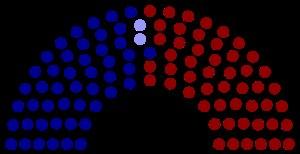
Le 115ᵉ congrès des États-Unis est la législature fédérale américaine qui se réunit à Washington, D.C. du 3 janvier 2017 au 3 janvier 2019. Elle est inaugurée à la fin du mandat de Barack Obama et se poursuit sur les deux premières années de la présidence de Donald Trump.
Depuis 1913, chaque État membre des États-Unis élit deux sénateurs au Congrès fédéral. Le dix-septième amendement à la Constitution des États-Unis, voté en 1913, permet l'élection directe des sénateurs par les citoyens de chaque État.